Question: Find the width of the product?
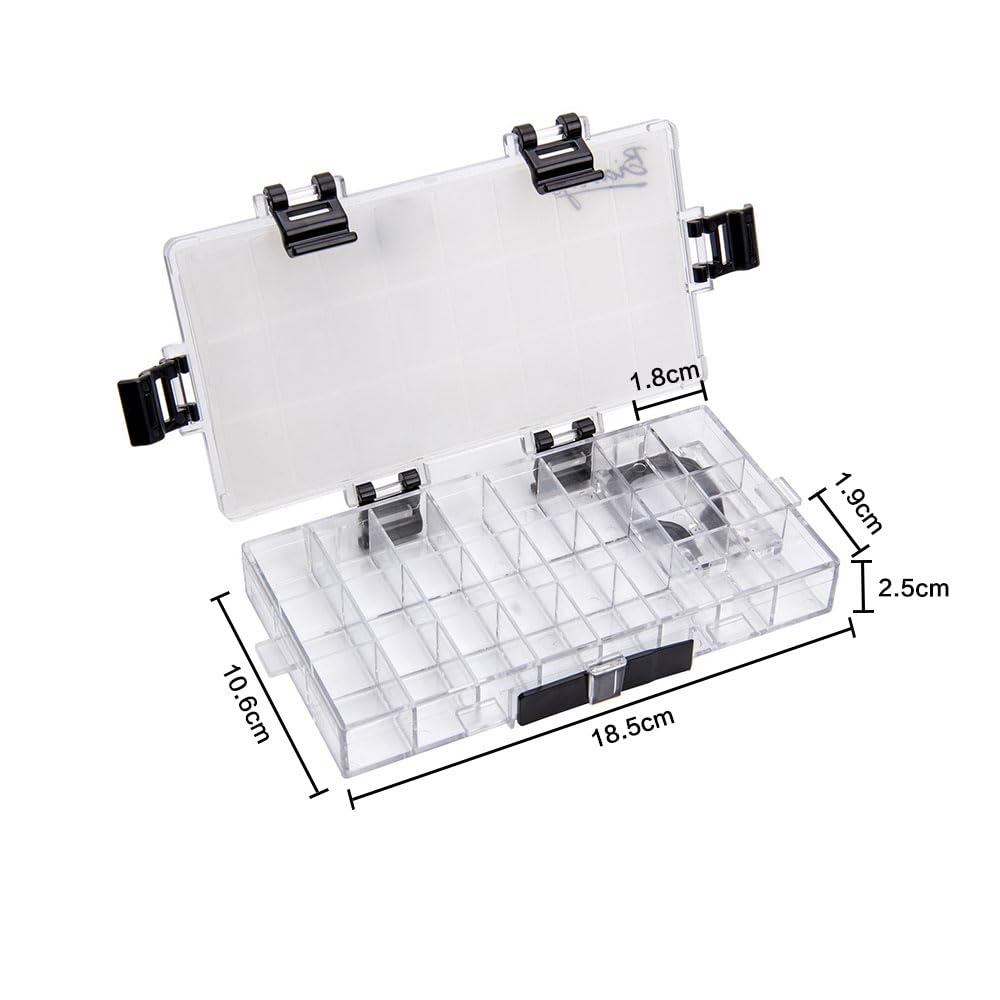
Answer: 10.6 centimetre